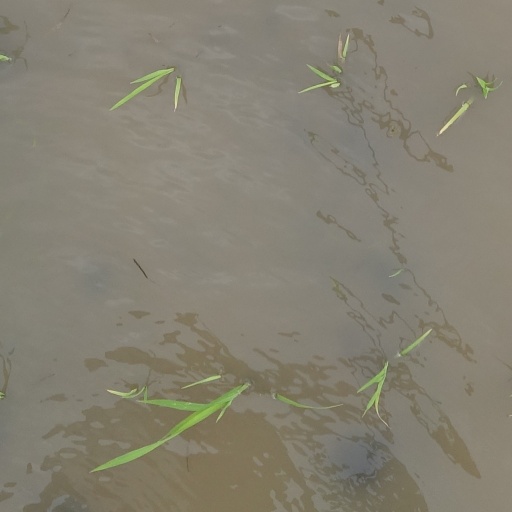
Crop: rice